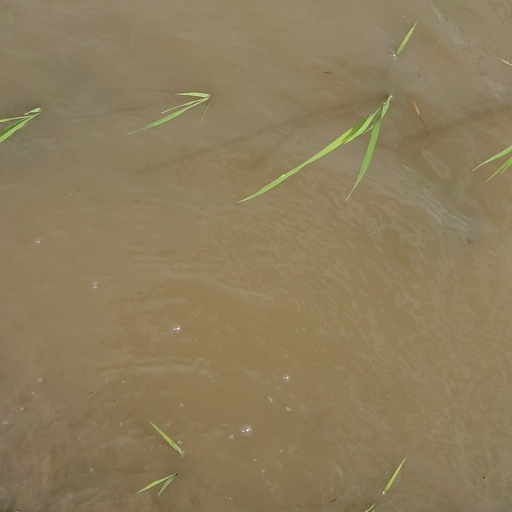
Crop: rice